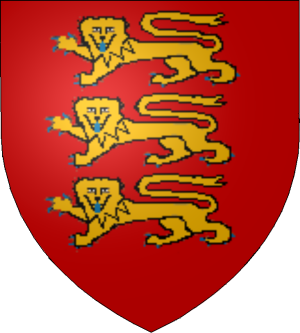
Coat of arms of region Haute-Normandie, France. Français